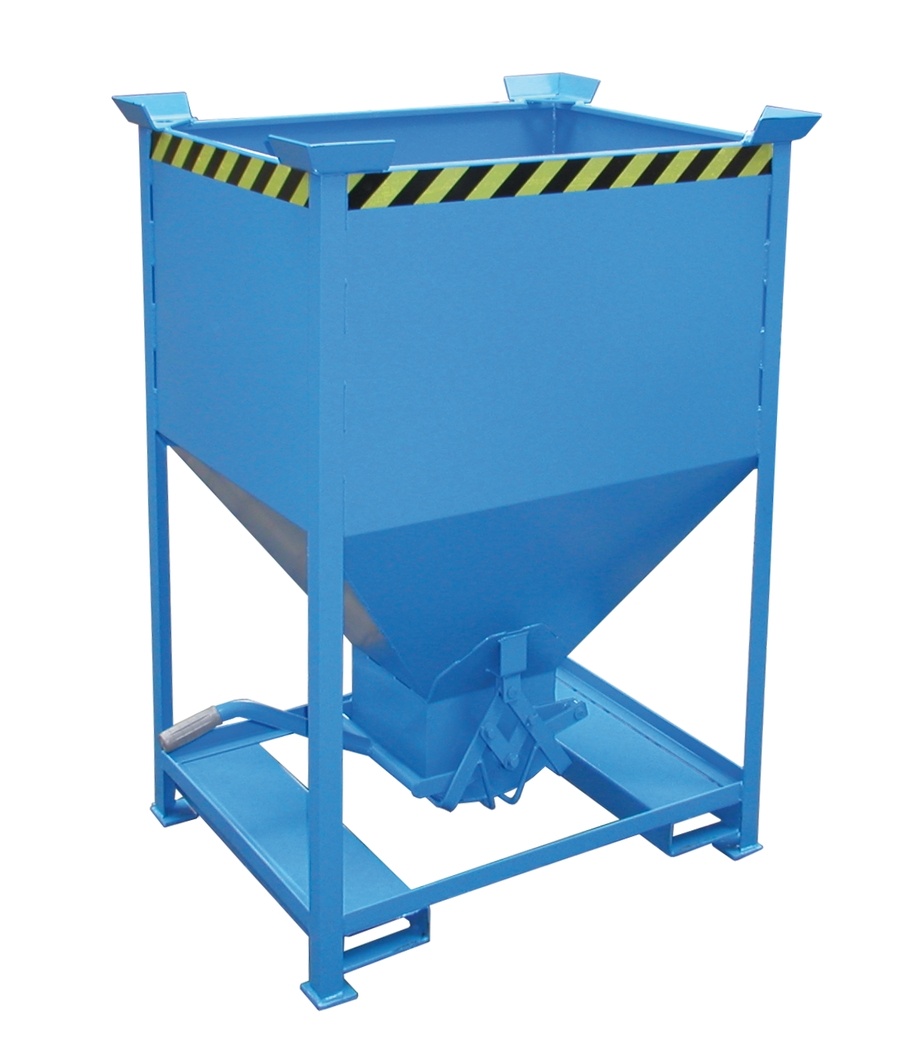
Silobehälter SG
Lieferzeit: ca. 4-5 Wochen - genauer Liefertermin nach Bestellung! Dosierte Entleerung von Schüttgut! Produktmerkmale: Trichterboden: 300 x 300 mm Rahmen aus Profilstahl Trichter aus Stahlblech mit umlaufender Verstärkung Einfahrtaschen für Stapler Stapelecken Zubehör auf Anfrage verfügbar: verzinkter Deckel, abnehmbar Kranösen Technische Daten: Inhalt (l) Maße (mm) LxBxH Verschluss Gewicht (kg) lack. / verz. 375 1.090 x 860 x 1.170 Schere 102 / 110 375 1.090 x 860 x 1.170 Schiebe 116 / 127 600 1.090 x 860 x 1.550 Schere 128 / 137 600 1.090 x 860 x 1.550 Schiebe 143 / 157
Brand: stapleronline.at
Category: Business & Industrial > Material Handling > Lifts & Hoists > Hoists, Cranes & Trolleys > Trolleys